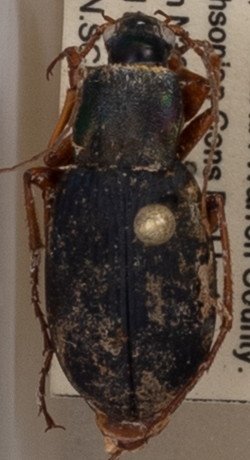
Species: Chlaenius aestivus
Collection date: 2021-07-15
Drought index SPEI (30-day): -0.516
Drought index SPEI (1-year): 0.35
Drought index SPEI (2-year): -0.17